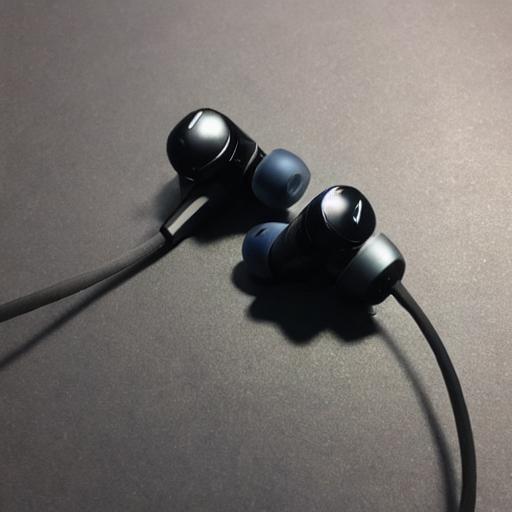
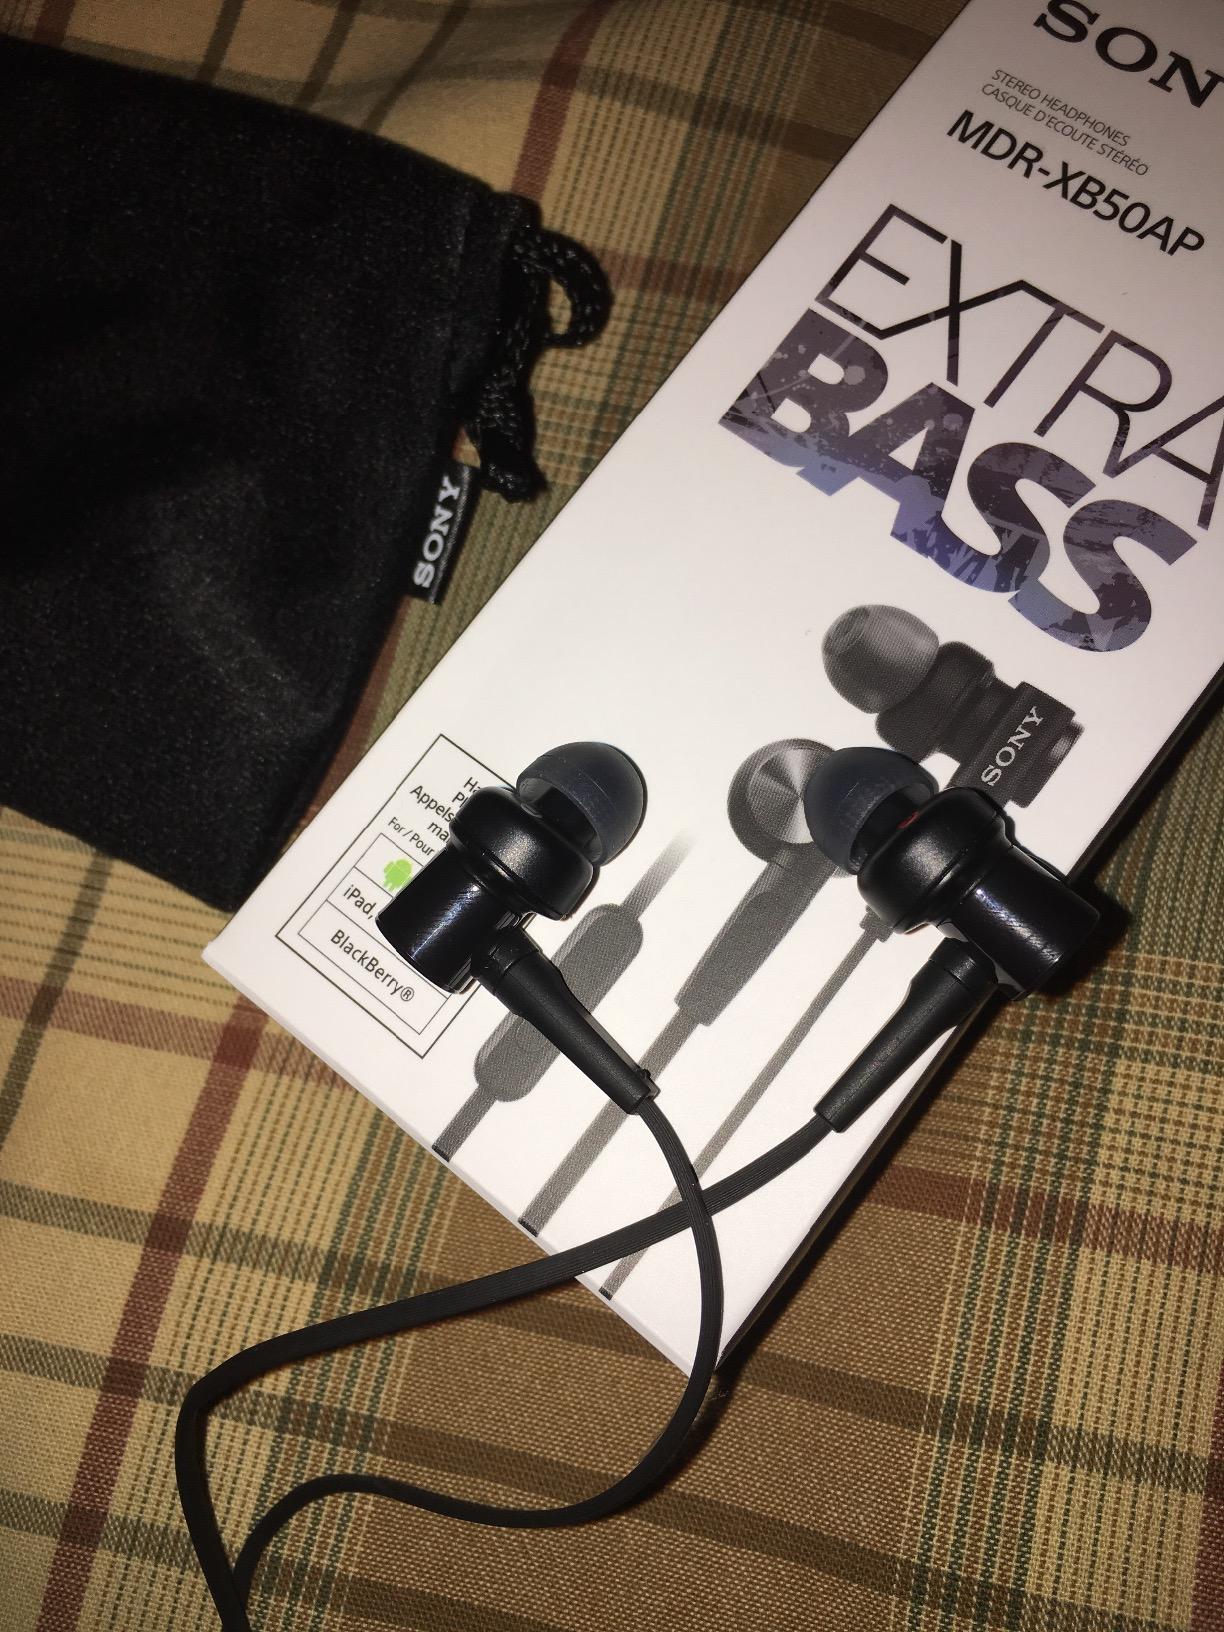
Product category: headphones
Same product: no